Coastal artillery

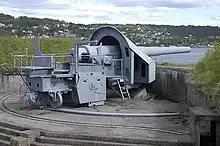
One of the three 28 cm main battery guns at Oscarsborg

On 19 September, the battery of the Heliodor Laskowski fired at a group of units trawling and shelling the defenses on Kępa Oksywska: M 3, "Nettelbeck", "Fuchs", S.V.K. Verband (6 ships), 1st Minesweeper Flotilla (5 ships).